Mitchell Trubisky

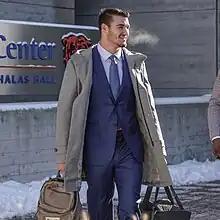
Trubisky in 2017

In Week 12, Trubisky completed 17 for 33 passes for 147 yards and two interceptions en route to a 31–3 loss against the Philadelphia Eagles. The following week, Trubisky completed 12-of-15 passes for 102 yards and a touchdown against the 49ers, but a late field goal by Robbie Gould lifted the 49ers to a 15–14 victory. During Week 14, however, he completed 25-of-32 passes for 271 yards and a touchdown to seal a 33–7 blowout win over the Cincinnati Bengals, snapping a five-game losing streak as well as posting a 112.4 passer rating. In Week 15, he struggled against the Detroit Lions; despite finishing with 314 passing yards and a touchdown, he also threw three interceptions as the Bears lost 20–10. In the next game, a 20–3 victory over the Cleveland Browns, Trubisky threw for 193 yards; increasing his season passing yard total to 2,015, the most by a rookie in Bears history. In the regular season finale, a 23–10 loss to the Minnesota Vikings, he had 178 passing yards and no interceptions.